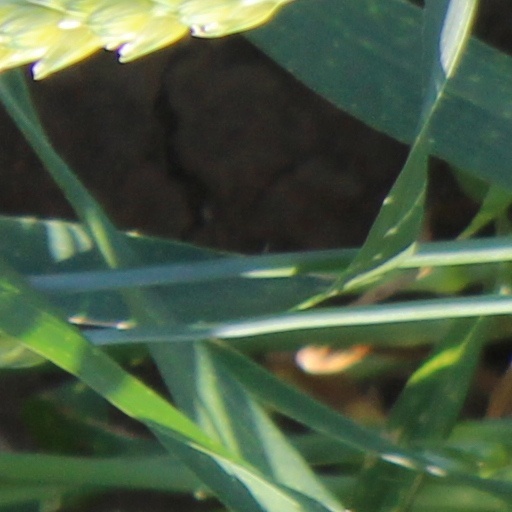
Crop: wheat